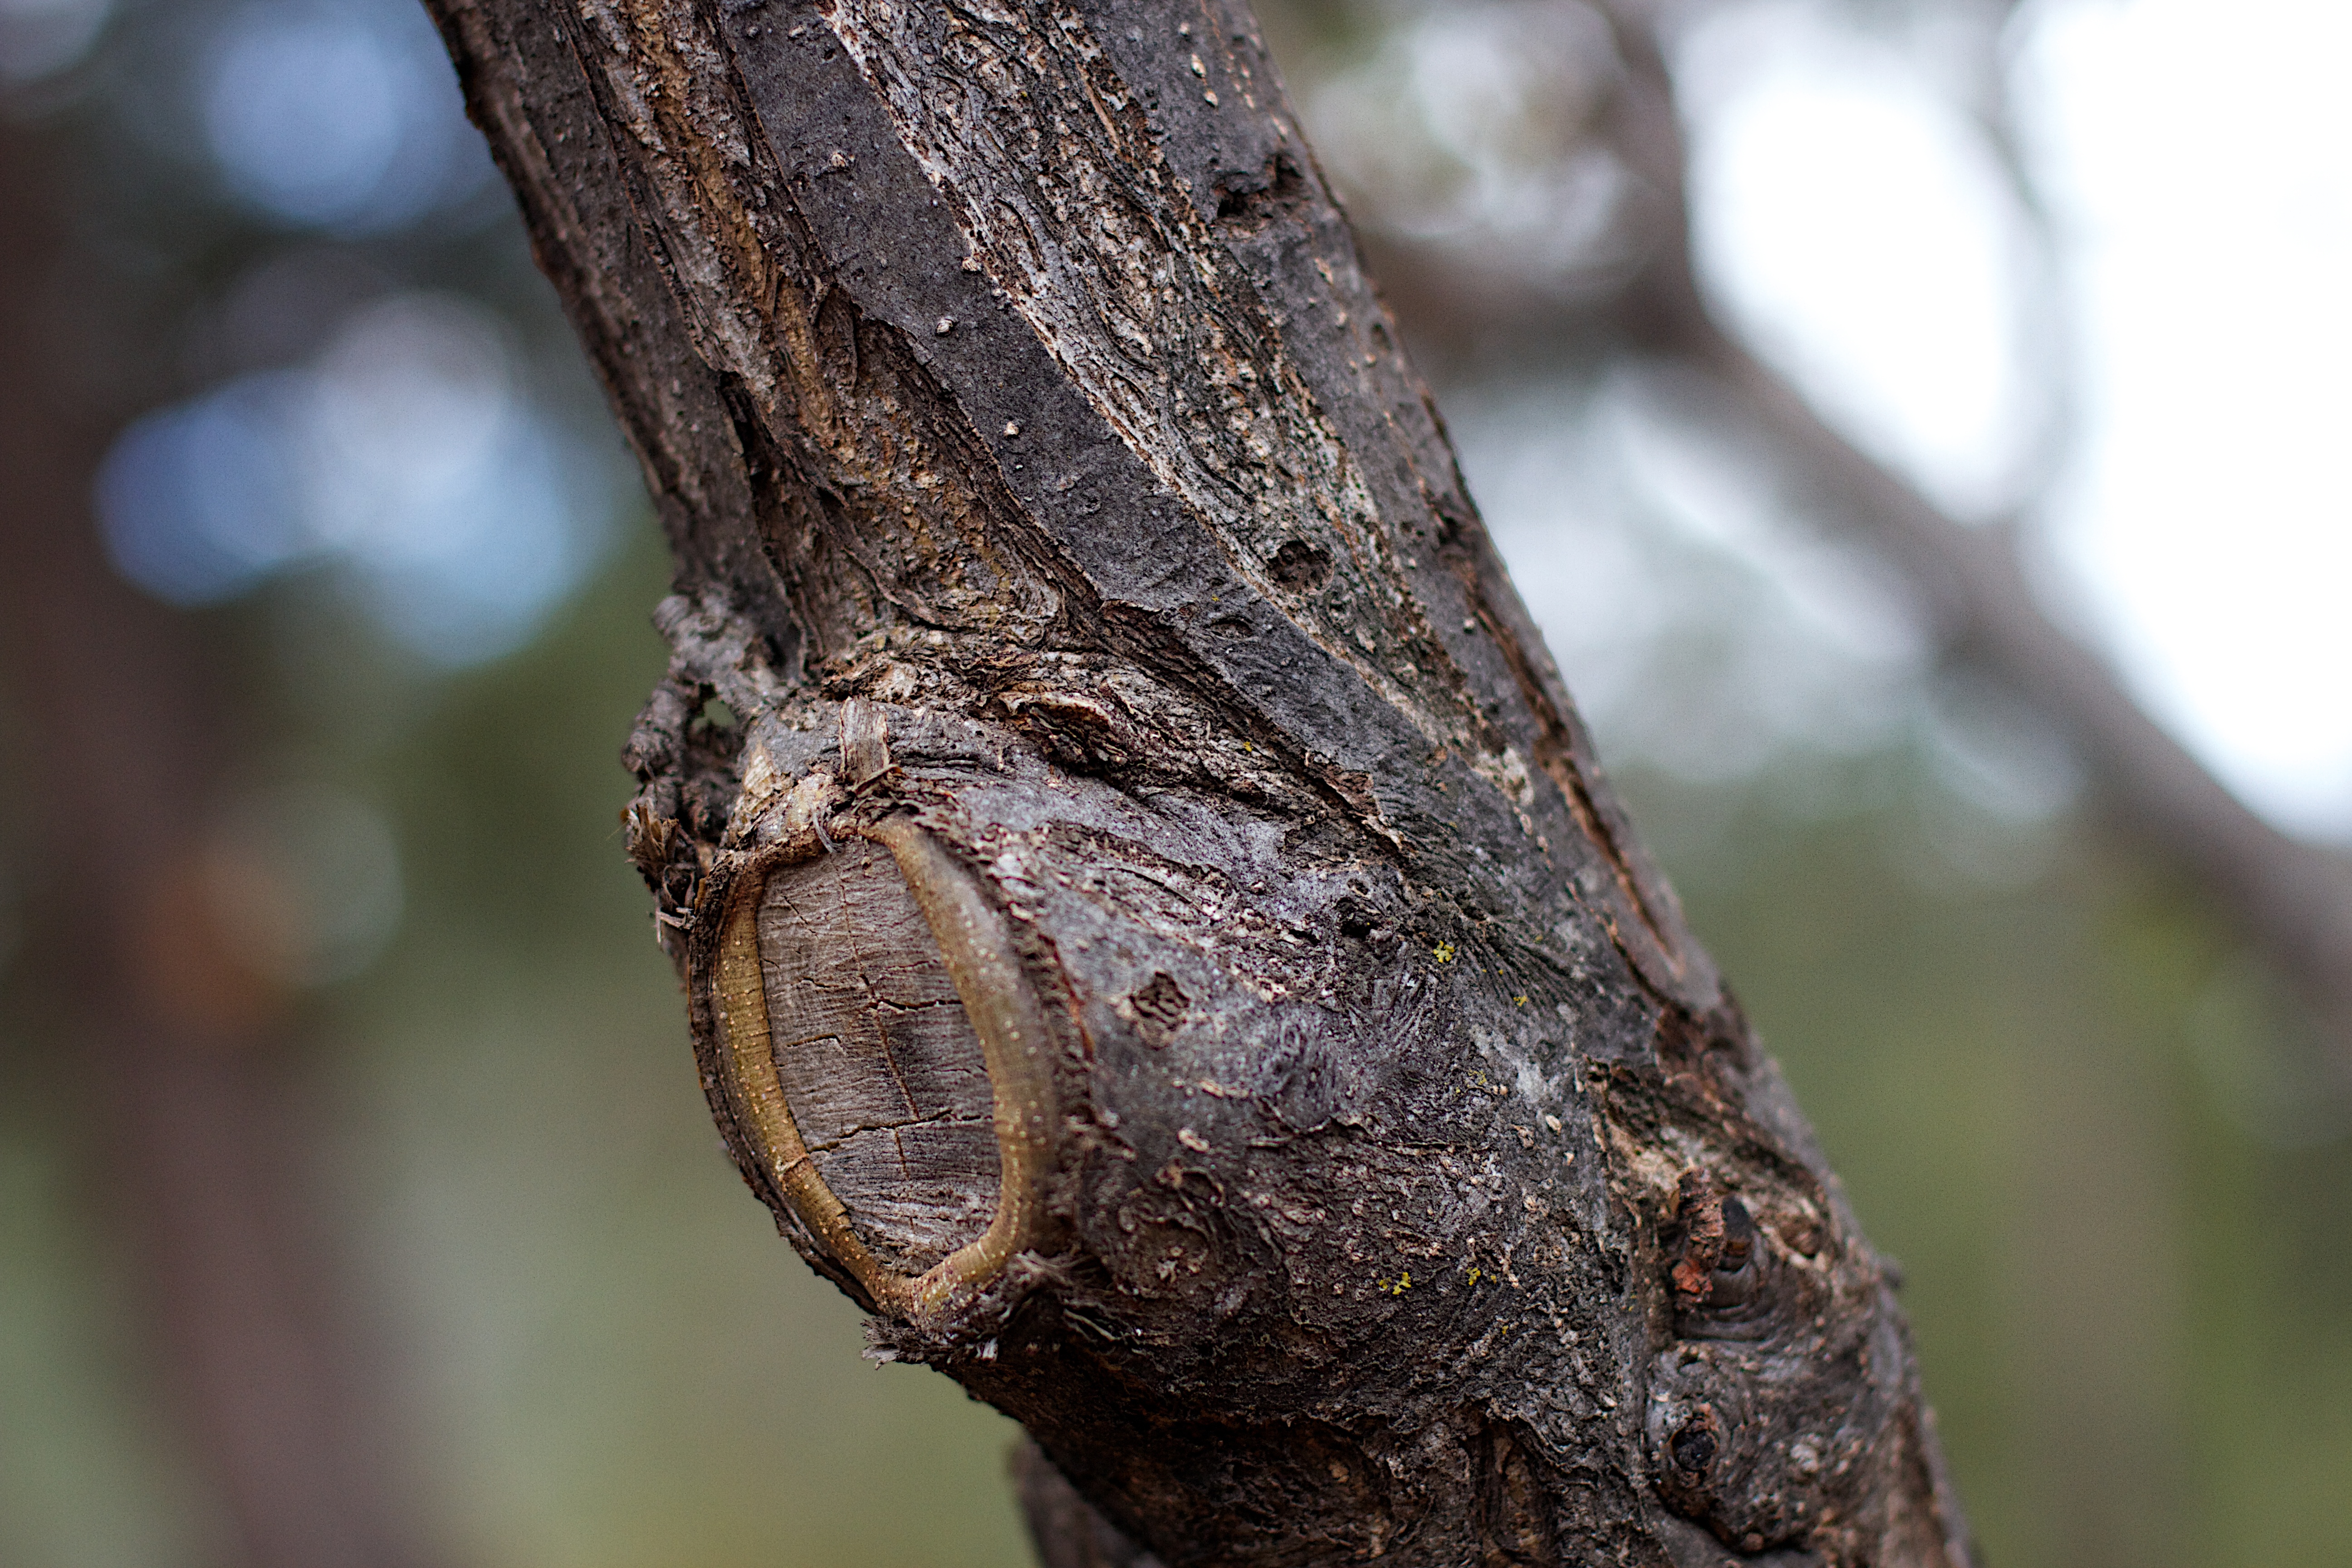
tree, nature, branch, plant, wood, leaf, flower, trunk, wildlife, flora, fauna, twig, close up, macro photography, plant stem, woody plant